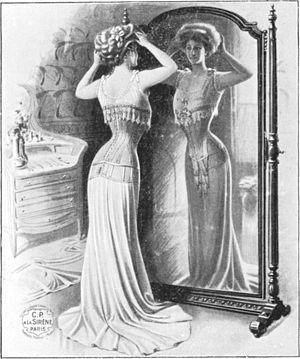
Le NÉOS EST BREVETÉ DANS TOUS LES PAYSSe Méfier DES CONTREFAÇONS ET DES IMITATIONSle NÉOS CORSET-SANGLE du Dr Fz GLENARD BKEVETÉ RAR A. L. FKANCE ET ÊTRANGERLe NÉOS EST EN VENTE DANS LES PRINCIPALES MAISONS DE NOUVEAUTÉS SPÉCIALITÉSDE CORSETS EN FRANCE ET A L'ÉTRANGEREXIGER SUR CHAQUE CORSET LA MARQUE C.P. à la Sirène ET L'Inscription ""Le NÉOS"" CORSET-SANGLE DU DOCTEUR Fz GLENARD BREVETÉ PAR A. L. PARISCE CORSET, constamment étudié, afin qu'il atteigne la plus haute perfection, vient d'être légèrement modifié. Par une heureuse coïncidence, cette modification satisfait à la fois et la Mode et l'Hygiène, donnant une silhouette féminine avec des proportions normales, de même l'adaptation du corset est rendue des plus facile.Le NÉOS est un corset Hygiénique et Esthétique par excellence
Cet article présente la mode au XXᵉ siècle en Europe.